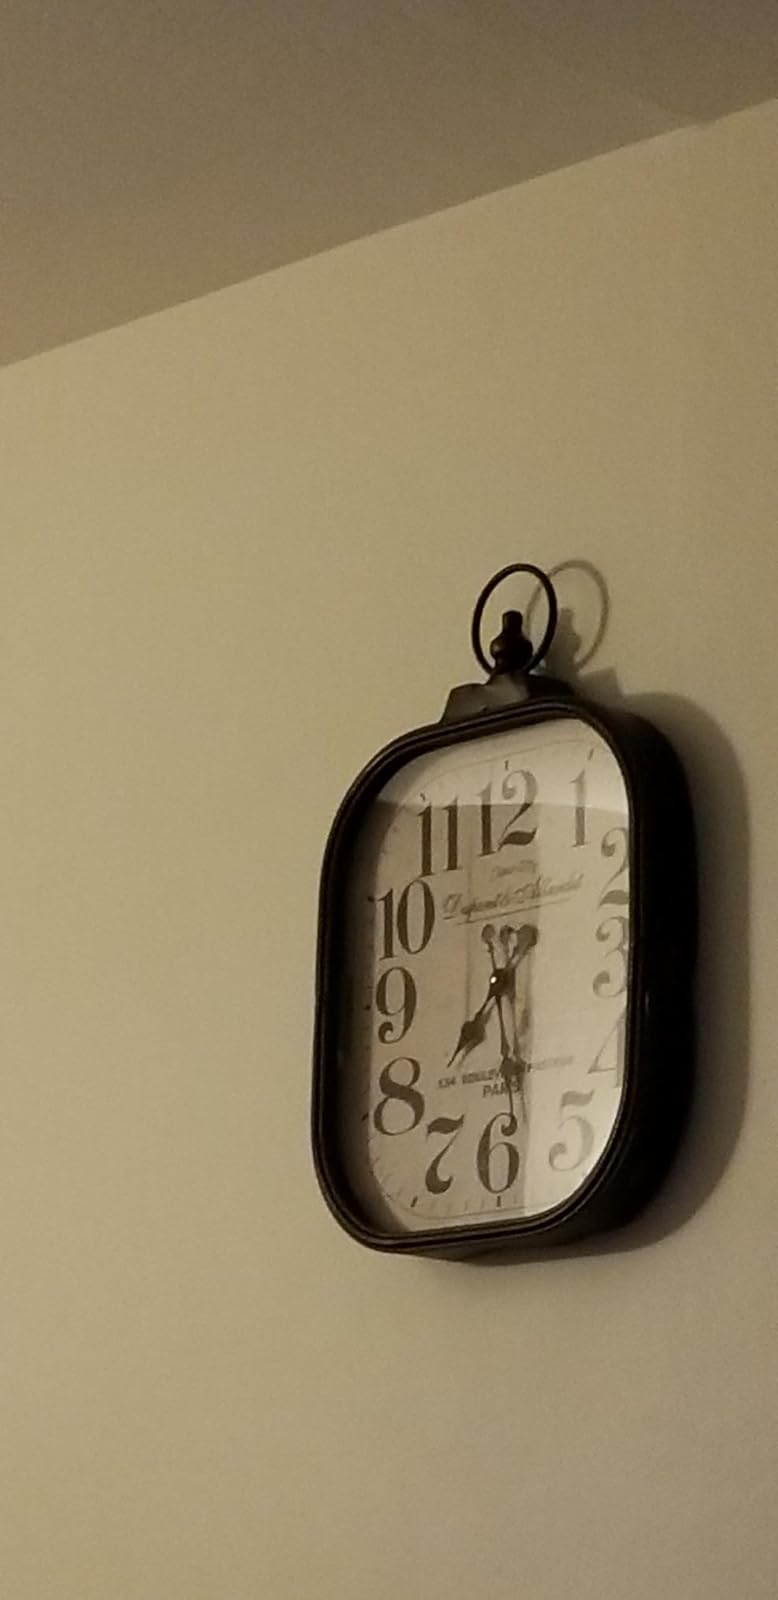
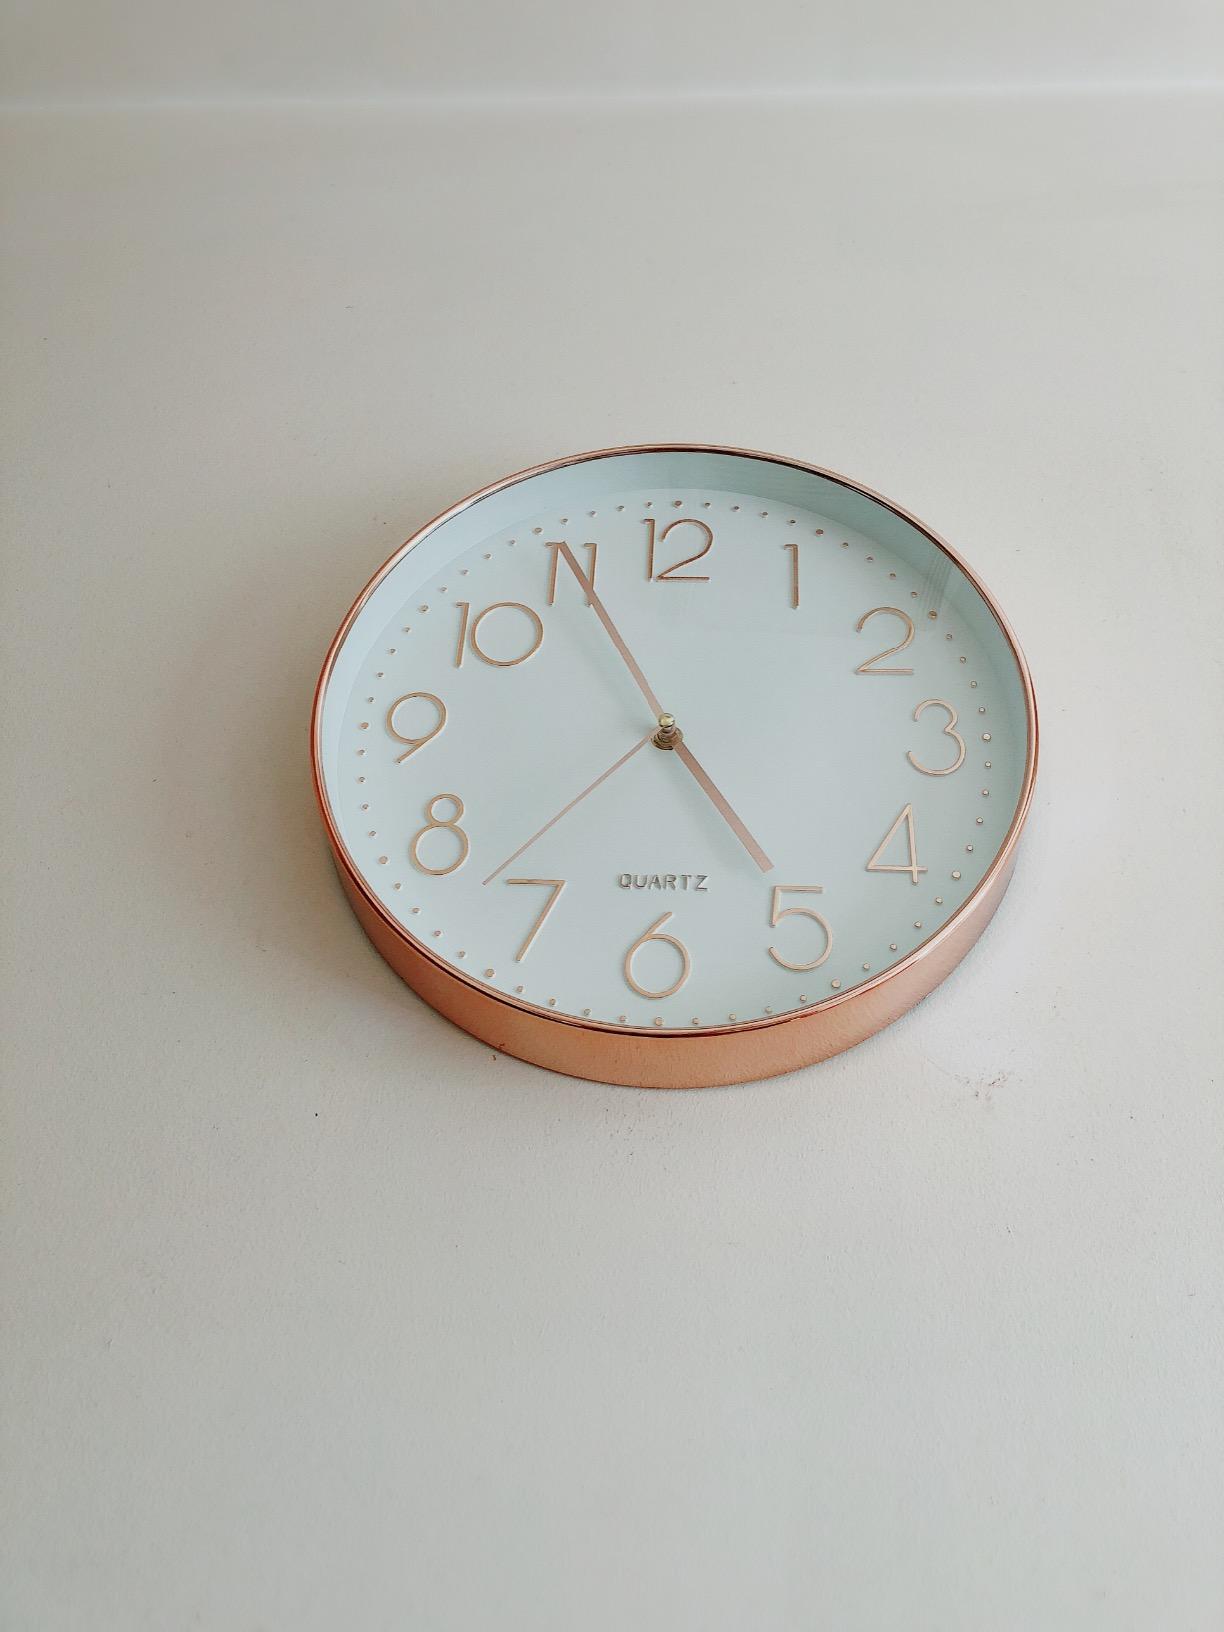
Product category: clock
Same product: no